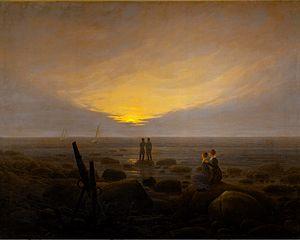
15 janvier : l’imam du Yémen s’engage à respecter les intérêts de la Compagnie anglaise des Indes orientales. La Grande-Bretagne installe un représentant de la Compagnie à Mokha et s’assure une présence dans la péninsule Arabique et une escale sur la route des Indes.